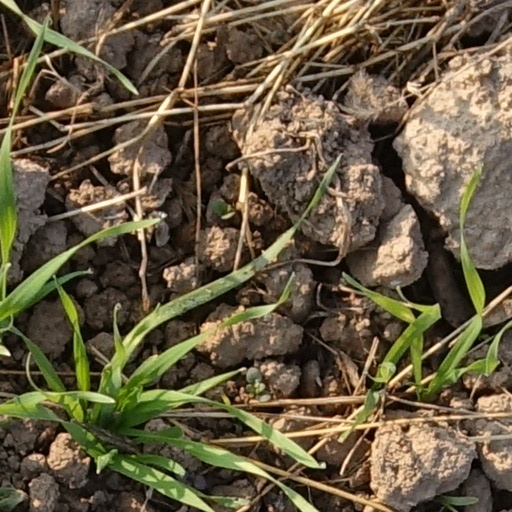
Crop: wheat